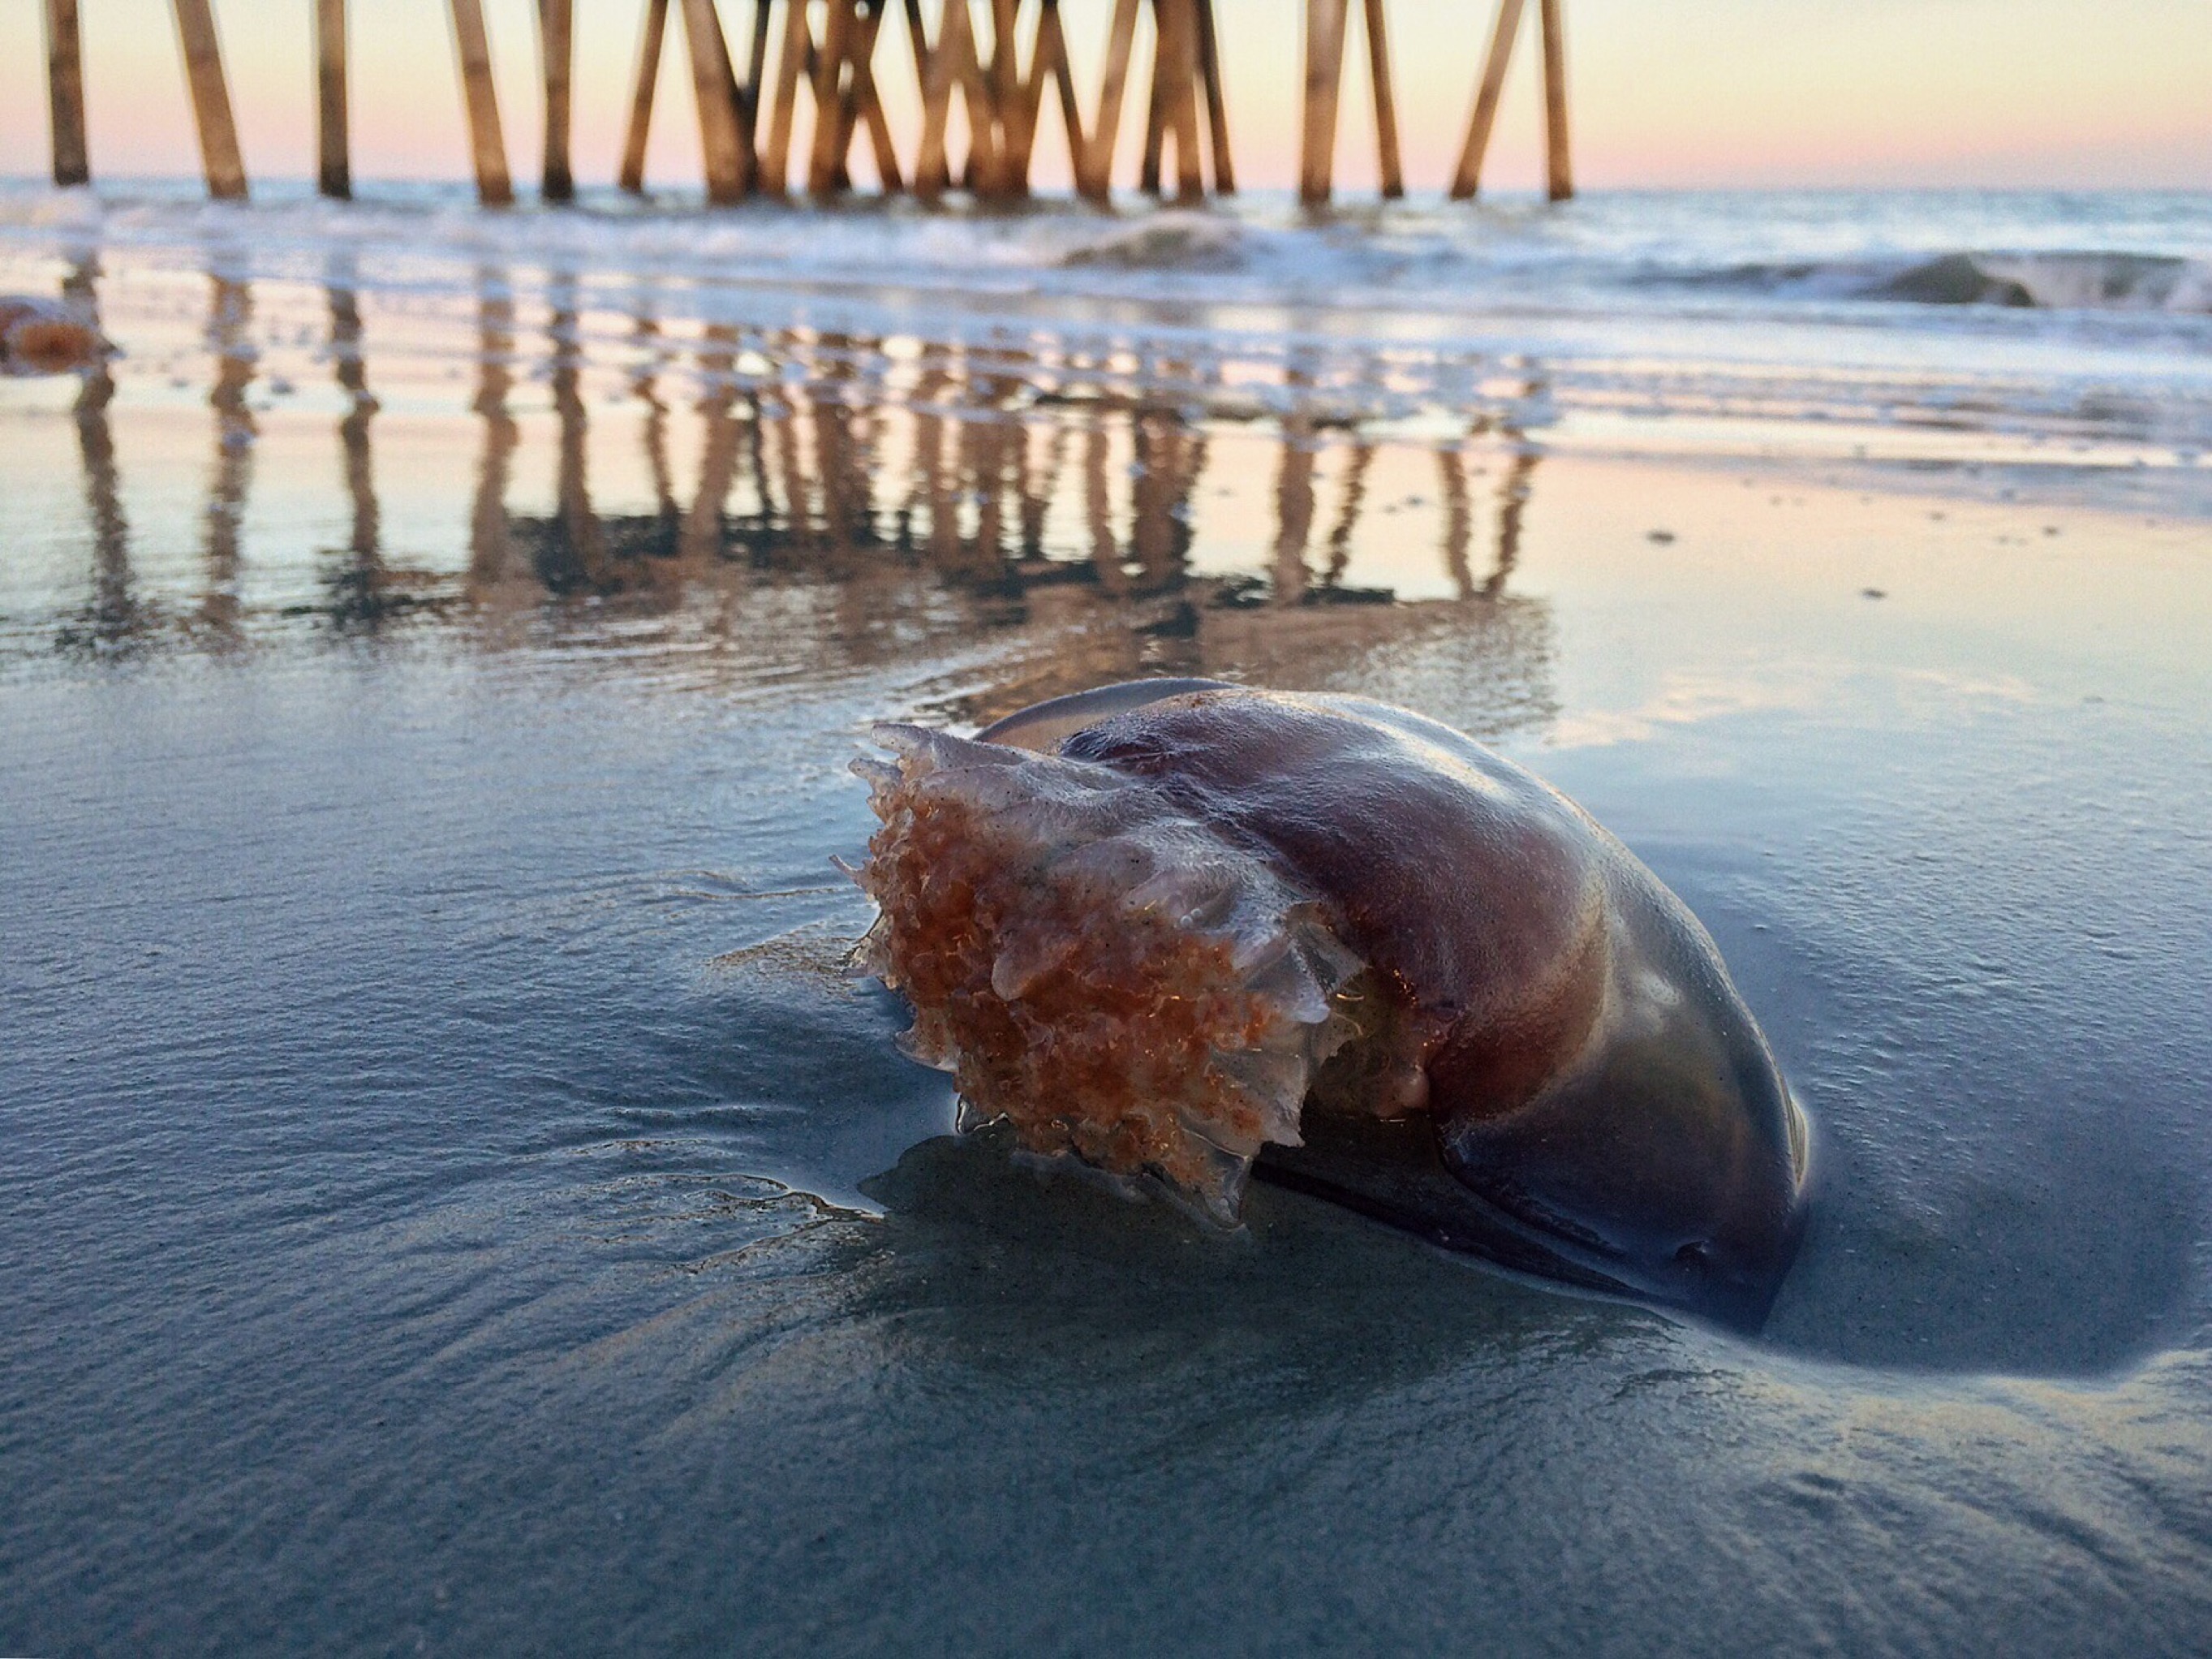
beach, sea, water, nature, ocean, shore, wave, ice, reflection, jellyfish, marine mammal, ocean sand